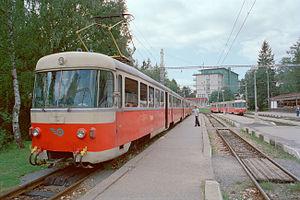
La ligne 183 des chemins de fer Slovaque relie Poprad-Tatry
La ligne 184 des chemins de fer slovaques relie Starý Smokovec